Trent Murphy

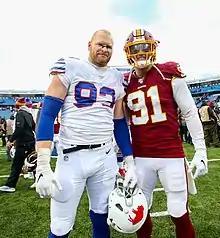
Murphy (left) and Ryan Kerrigan in 2019

On December 18, 2013, it was announced that Murphy accepted his invitation to play in the 2014 Senior Bowl. During the practices leading up to the game, he was tested at both the defensive end and outside linebacker positions. Murphy was regarded as one of the top defenders in college football, but was seen as a disappointment by a media member during Senior Bowl practices. On January 25, 2014, Murphy played in the Reese's Senior Bowl and made four combined tackles as a part of Atlanta Falcons head coach Mike Smith's North team that lost 20–10 to the South. He was one of 35 collegiate linebackers to attend the NFL Scouting Combine in Indianapolis, Indiana. Murphy performed all of the combine drills, finishing second in the three-cone drill and 14th in the broad jump. On March 20, 2014, Murphy attended Stanford's pro day and opted to run his 40-yard dash (4.82s), 20-yard dash (2.80s), and 10-yard dash (1.67s) again. He also performed positional drills and met with team representatives and scouts from 29 NFL teams. At the conclusion of the pre-draft process, Murphy was projected to be a second or third round pick by NFL analysts and scouts. He was ranked the eighth best defensive end prospect in the draft by NFLDraftScout.com.